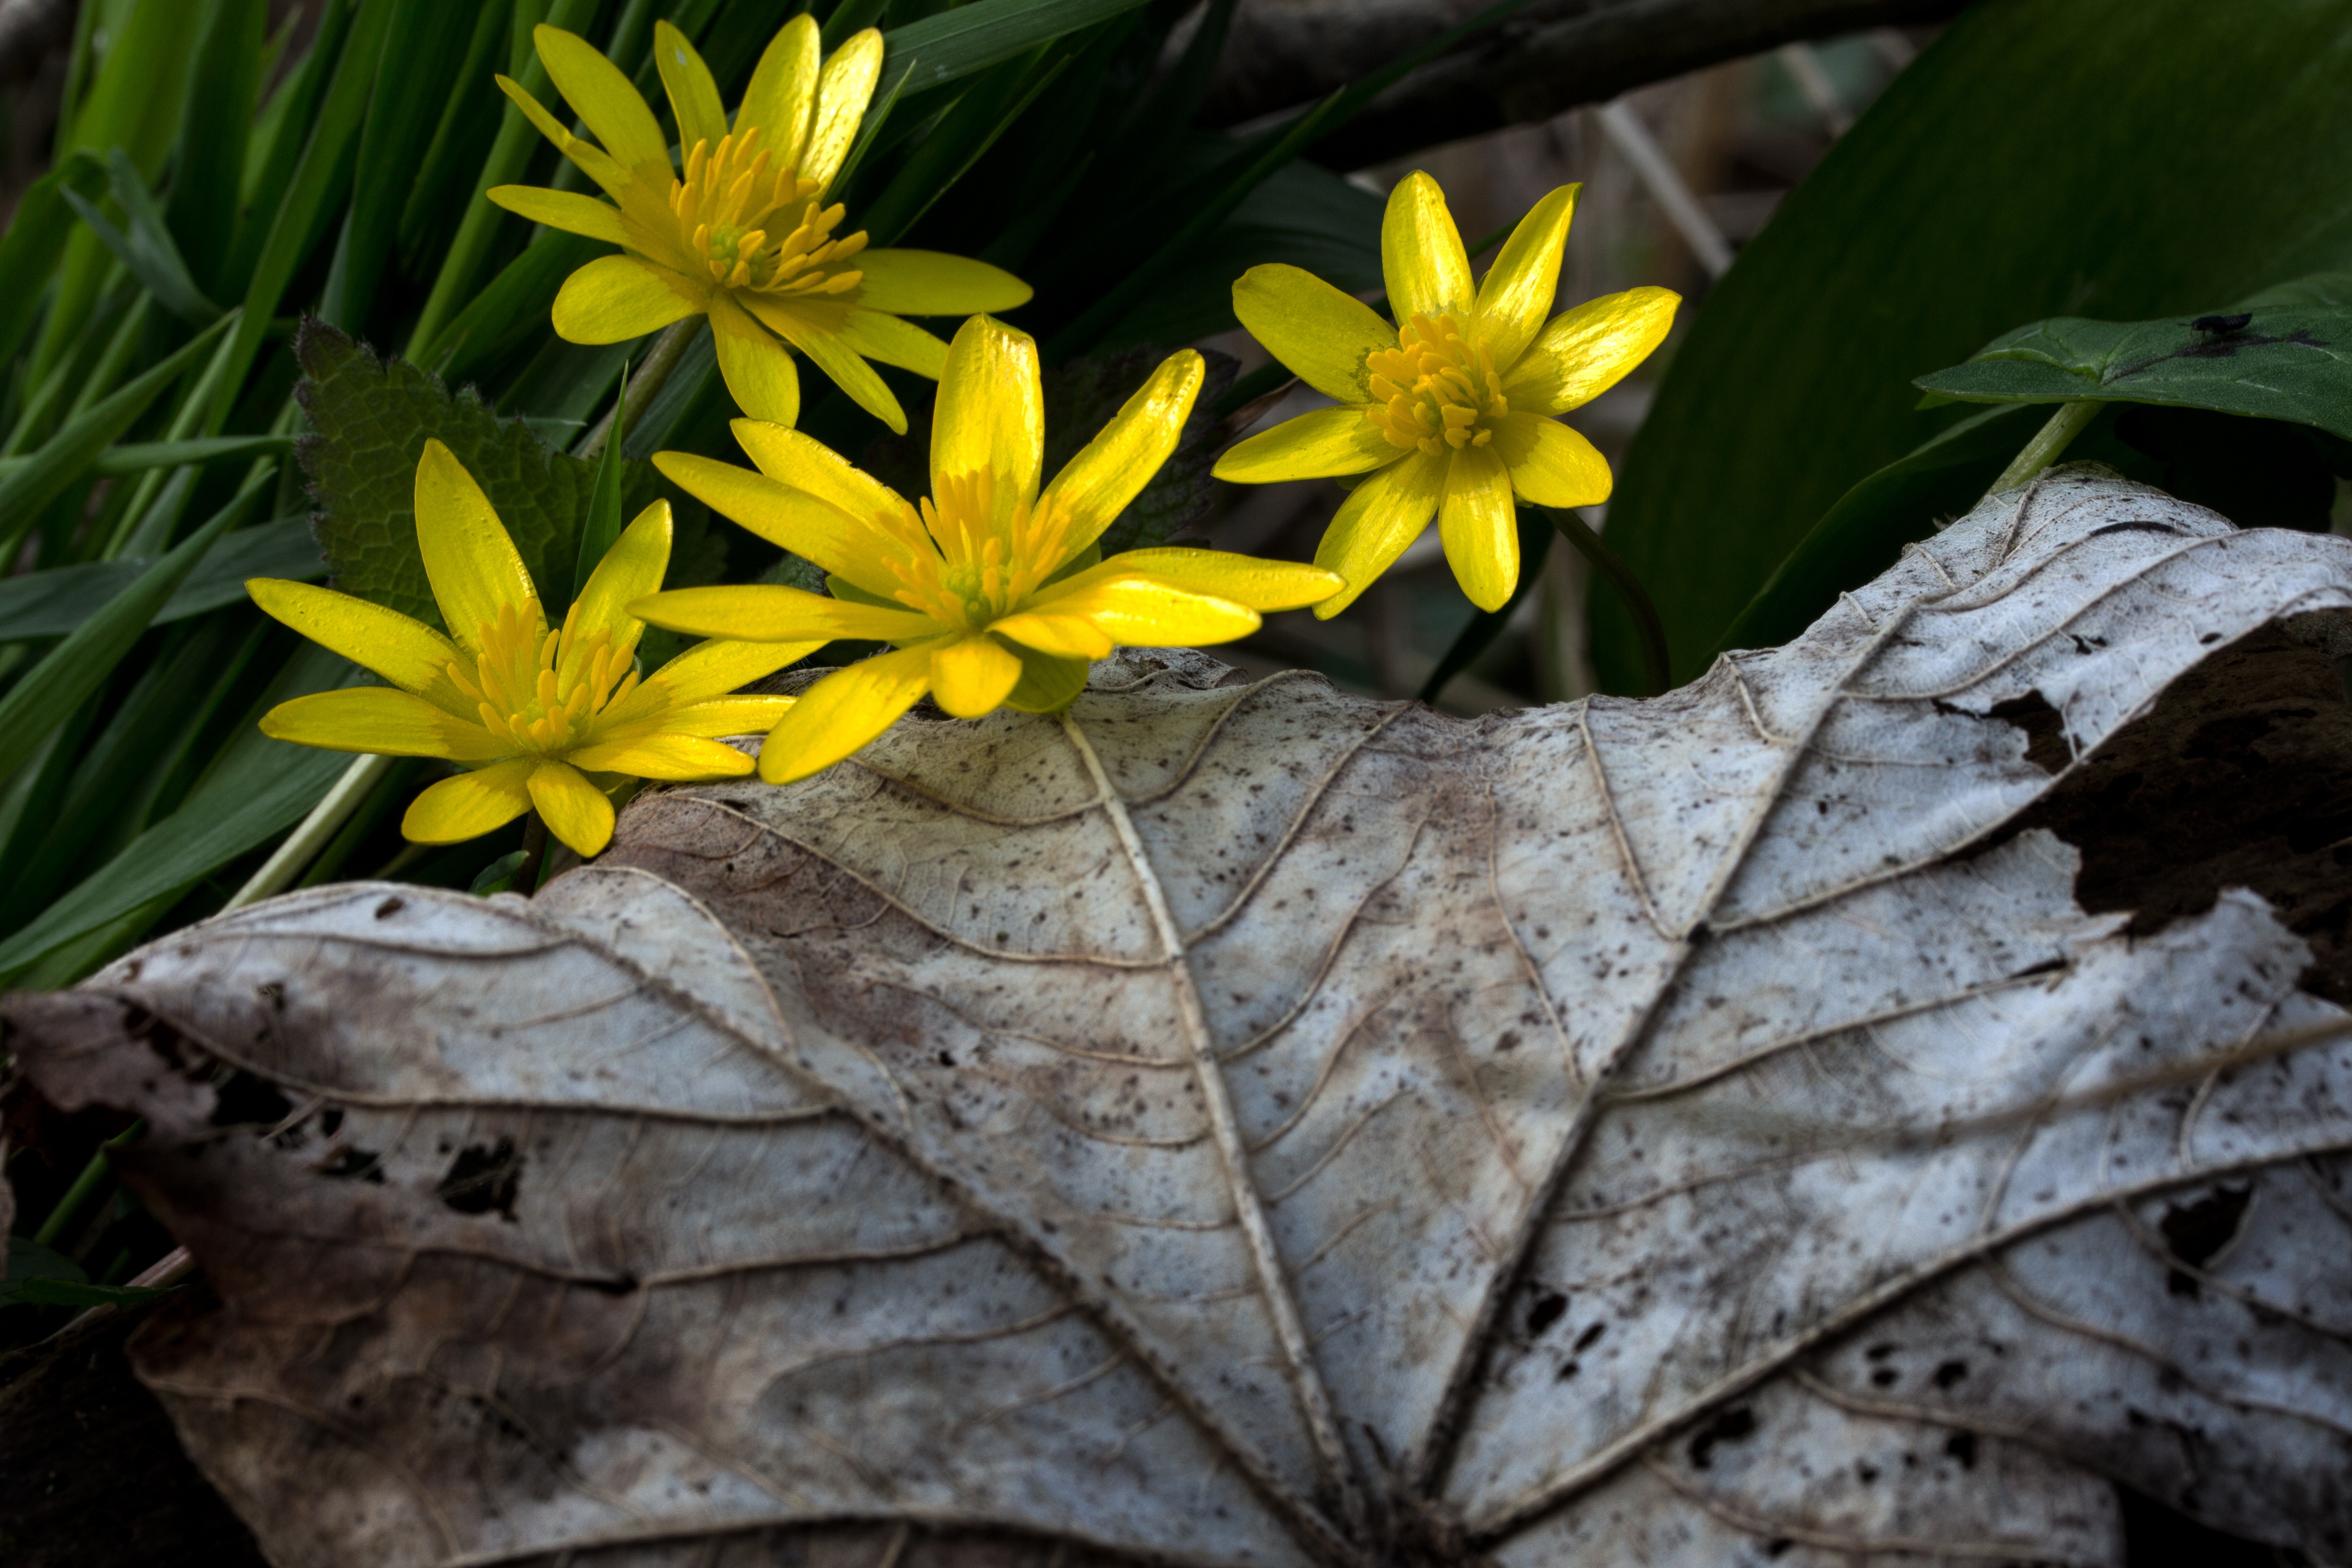
nature, blossom, plant, sunlight, leaf, flower, petal, bloom, spring, autumn, botany, yellow, flora, tree leaf, wildflower, flowers, withered, macro photography, flowering plant, celandine, feigwurz, plant stem, land plant